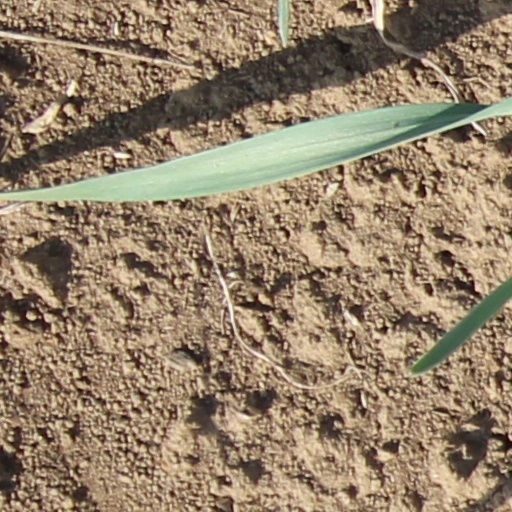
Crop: wheat